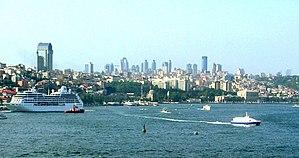
Cet article donne une liste des principales villes de Turquie par population.
Istanbul ou Istamboul [istɑ̃bul], appelé officiellement ainsi à partir de 1930 et auparavant Constantinople, est la plus grande ville et métropole de Turquie et la préfecture de la province homonyme, dont elle représente environ 50 % de la superficie mais plus de 97 % de la population. Quatre zones historiques de la ville sont inscrites sur la liste du patrimoine mondial de l'Unesco depuis 1985. Istanbul est le principal centre économique de la Turquie mais aussi la capitale culturelle du pays.